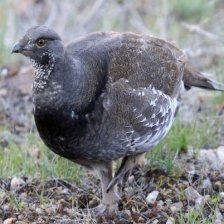
Species: BLUE GROUSE
Scientific name: DENDRAGAPUS OBSCURUS
ImageNet parent category: black_grouse